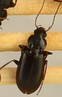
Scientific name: Calathus advena
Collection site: Rocky Mountains NEON (RMNP), plot RMNP_014